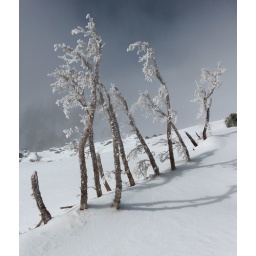
As we cross the base of Baldy Bowl, we pass a fallen tree surrounded by mist.